Kita-Nijūyo-Jō Station

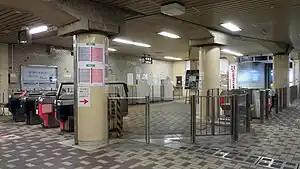
Ticket gates

Kita-Nijūyo-Jō Station (北24条駅, literally "North 24th Station") is a Sapporo Municipal Subway station in Kita-ku, Sapporo, Hokkaido, Japan. The station number is N03.